Rose Parade

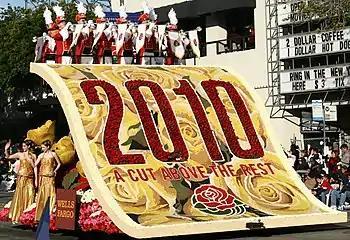
Theme float "2010: A Cut Above the Rest" rolling down Colorado Boulevard during the parade

Top marching bands from all over the world are invited. Many of the nation's top high school marching bands, along with college and organizational marching bands participate.